Chinatown, Philadelphia

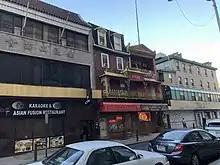
Location of Chinatown's birthplace

Philadelphia's Chinatown has its roots in the displacement of Chinese Americans from the American West following the completion of the first transcontinental railroad in 1869. Violence and intimidation against Chinese laborers intensified due to the over-saturated labor market and drove many to eastern cities, including Philadelphia.The first Chinese immigrants to Philadelphia were largely young men who had left their families in China in search of work. In Chinatown, they were able to form communities and find social support with extended kin and through cultural associations. Passage of the Chinese Exclusion Act in 1882 further isolated Chinese laborers from their families, who could no longer join them in America, and denied them the ability to obtain naturalized citizenship, preventing their assimilation.